2007 Welsh Open (snooker)

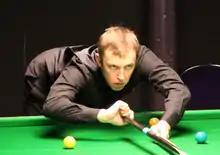
Andrew Higginson "(pictured in 2011)" became the first unranked player to enter the final of ranking tournament since Terry Griffiths in 1979.

The semi-final matches held on 17 February were increased to the best-of-11 frames. Robertson won 6–3 against Davis and was the first player to enter the final. Davis won the opening frame, with Robertson responding with a runs of 42 and 41 in the second after Davis missed a red ball shot. Robertson drew clear to lead 4–1 with breaks of 70, 109 and 79. Frame six was taken by Davis who came from 51–0 behind to compile a 54 clearance but lost a disjointed seventh frame to Robertson . Davis won frame eight with a break of 91 but Robertson completed the match in the ninth frame. After the match, Robertson spoke of his run into the final that saw him defeat three world champions, "They've won lots of times at the Crucible and countless other tournaments as well so you could say it's been a big week for me, scalping wise. But it'll all count for nothing if I don't keep my focus in the final." Davis bemoaned missing a straightforward red ball in the second frame, "When you do that Neil scores a lot of points. If your safety doesn't work against him there's damage done."